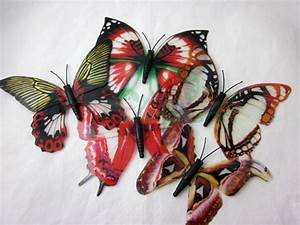
Label: butterfly